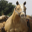
Label: horse